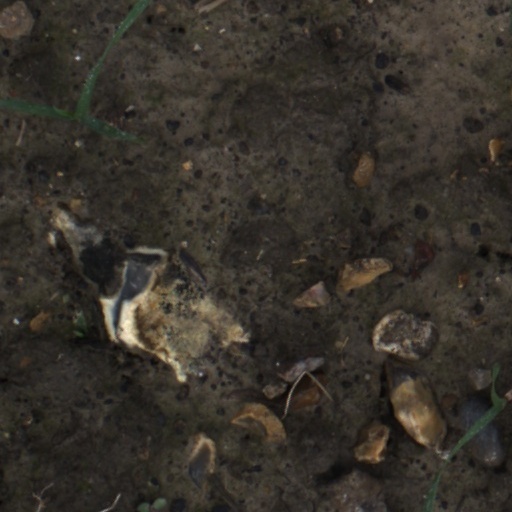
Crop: wheat